Andlau

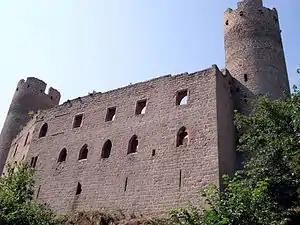
Castle ruin Haut-Andlau

The article was drawn largely from "Alsace ancient and modern: topographical, historical, and statistical dictionary of Haut-Rhin and Bas-Rhin", published in 1865. The text has been modified since.